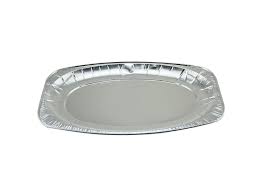
Label: metal